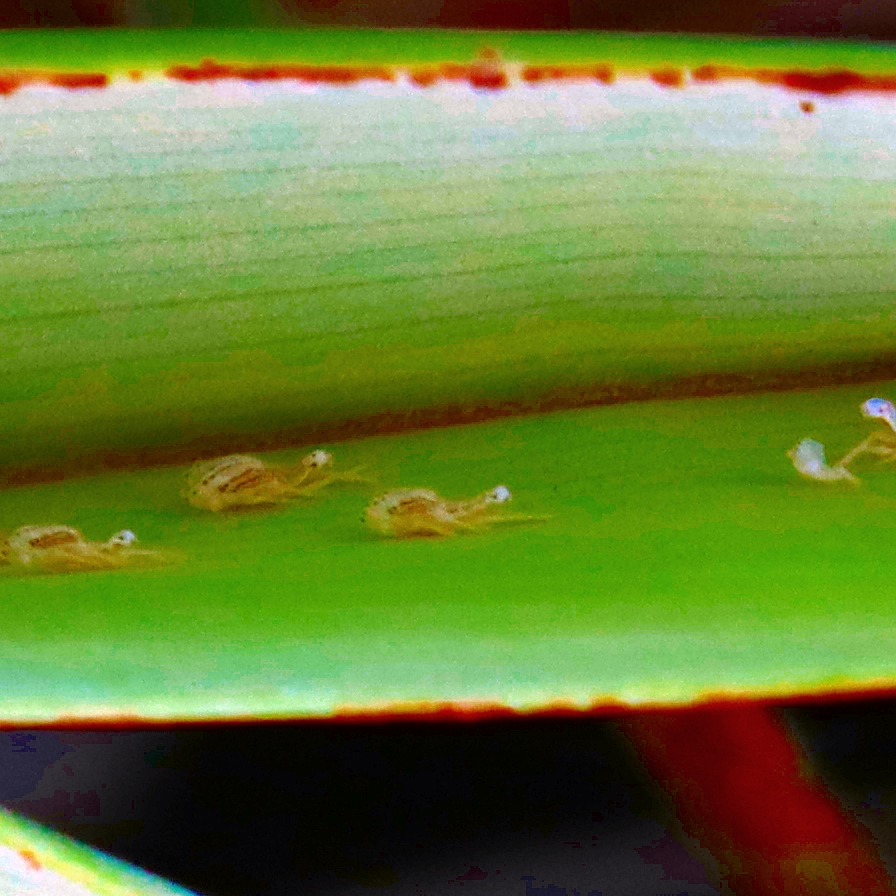
Label: Dubas